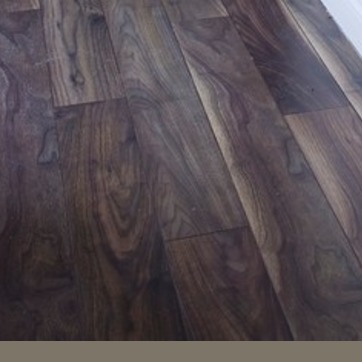
Material: wood